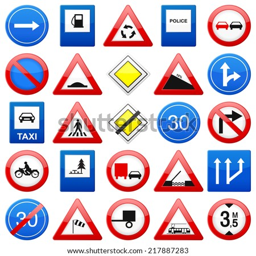
road signs set on a white background .